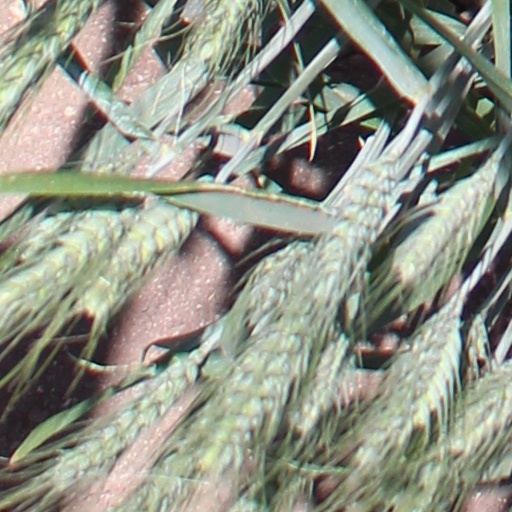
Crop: wheat